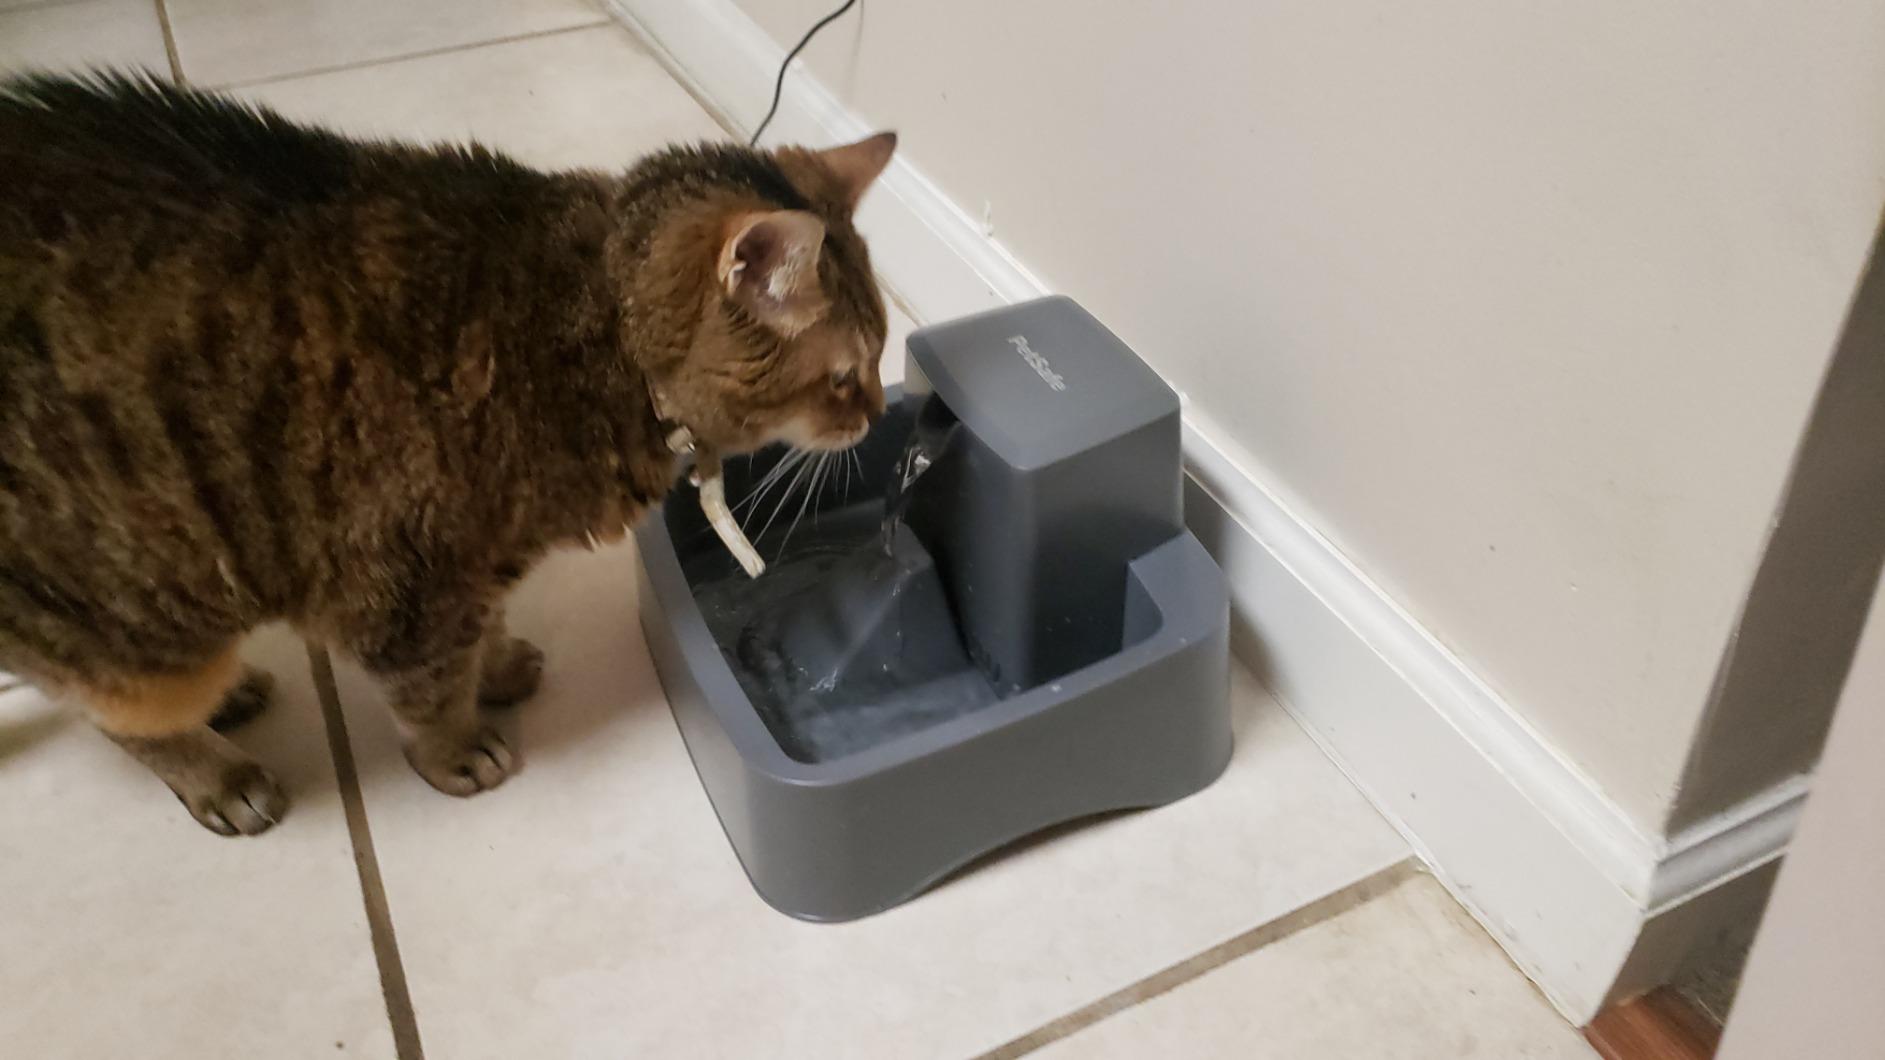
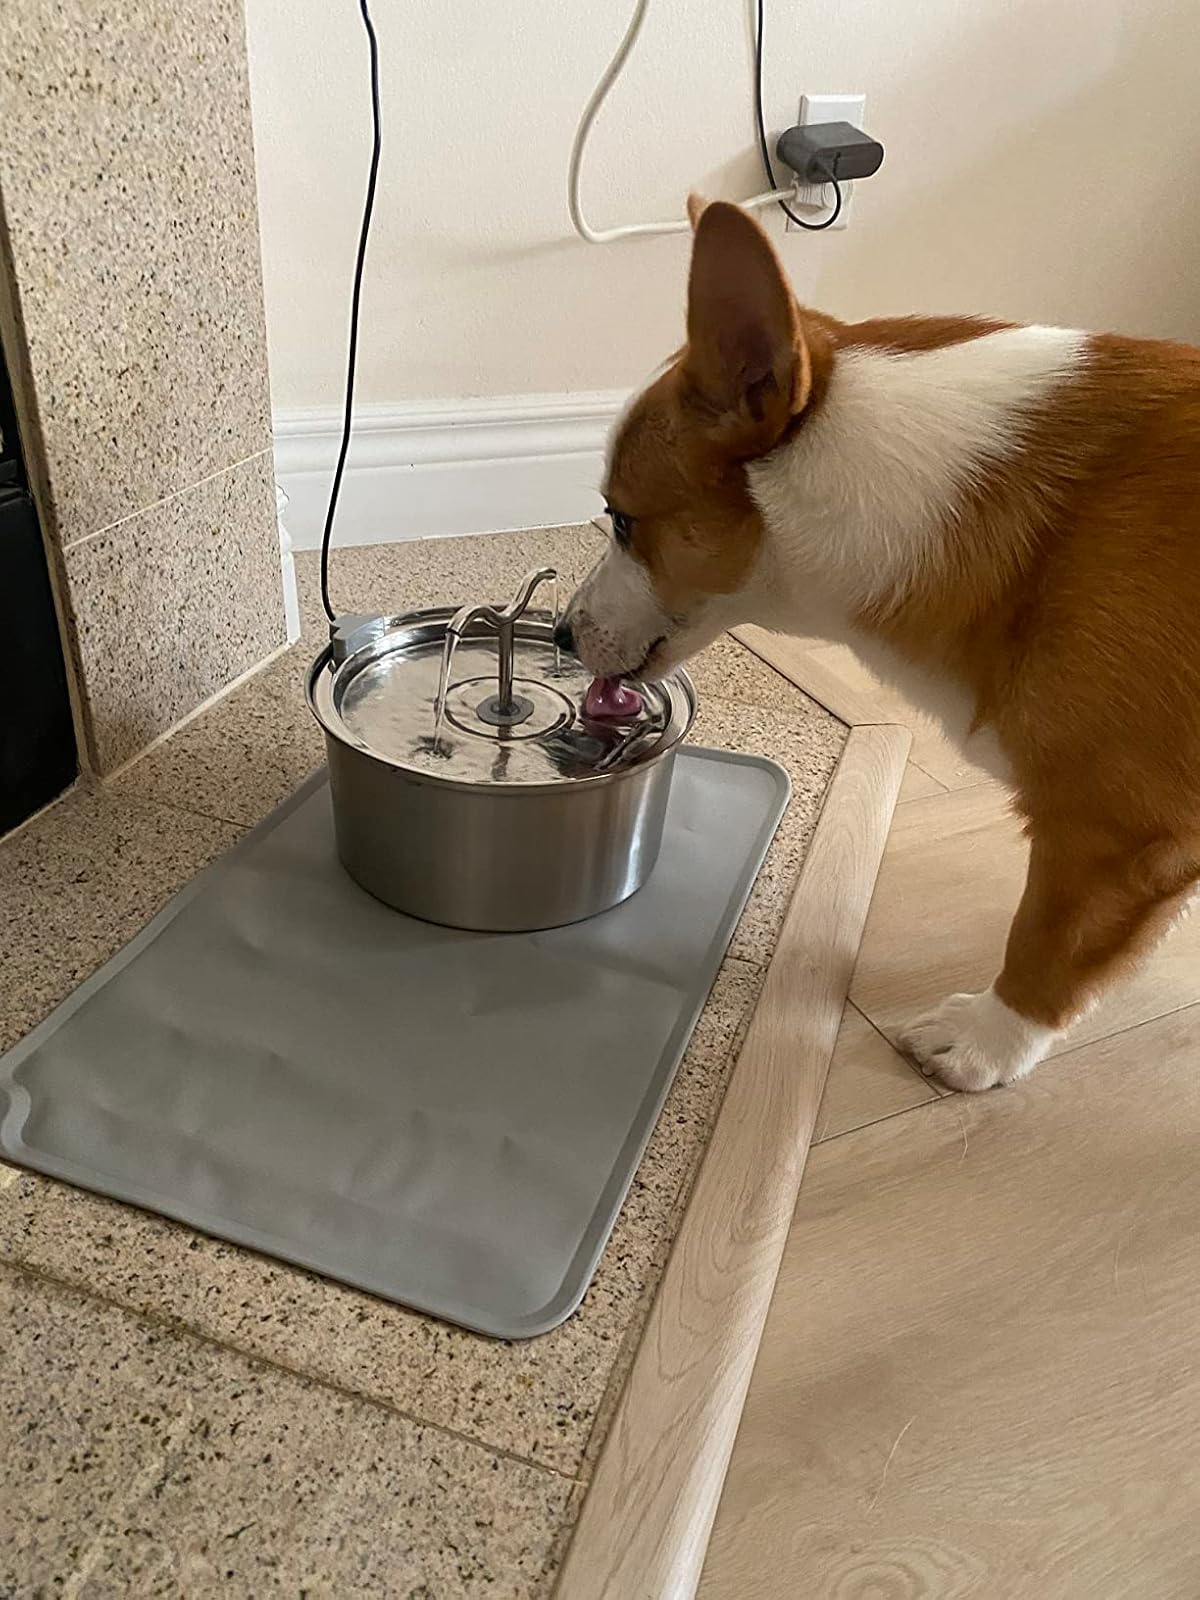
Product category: items_bowl
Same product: no